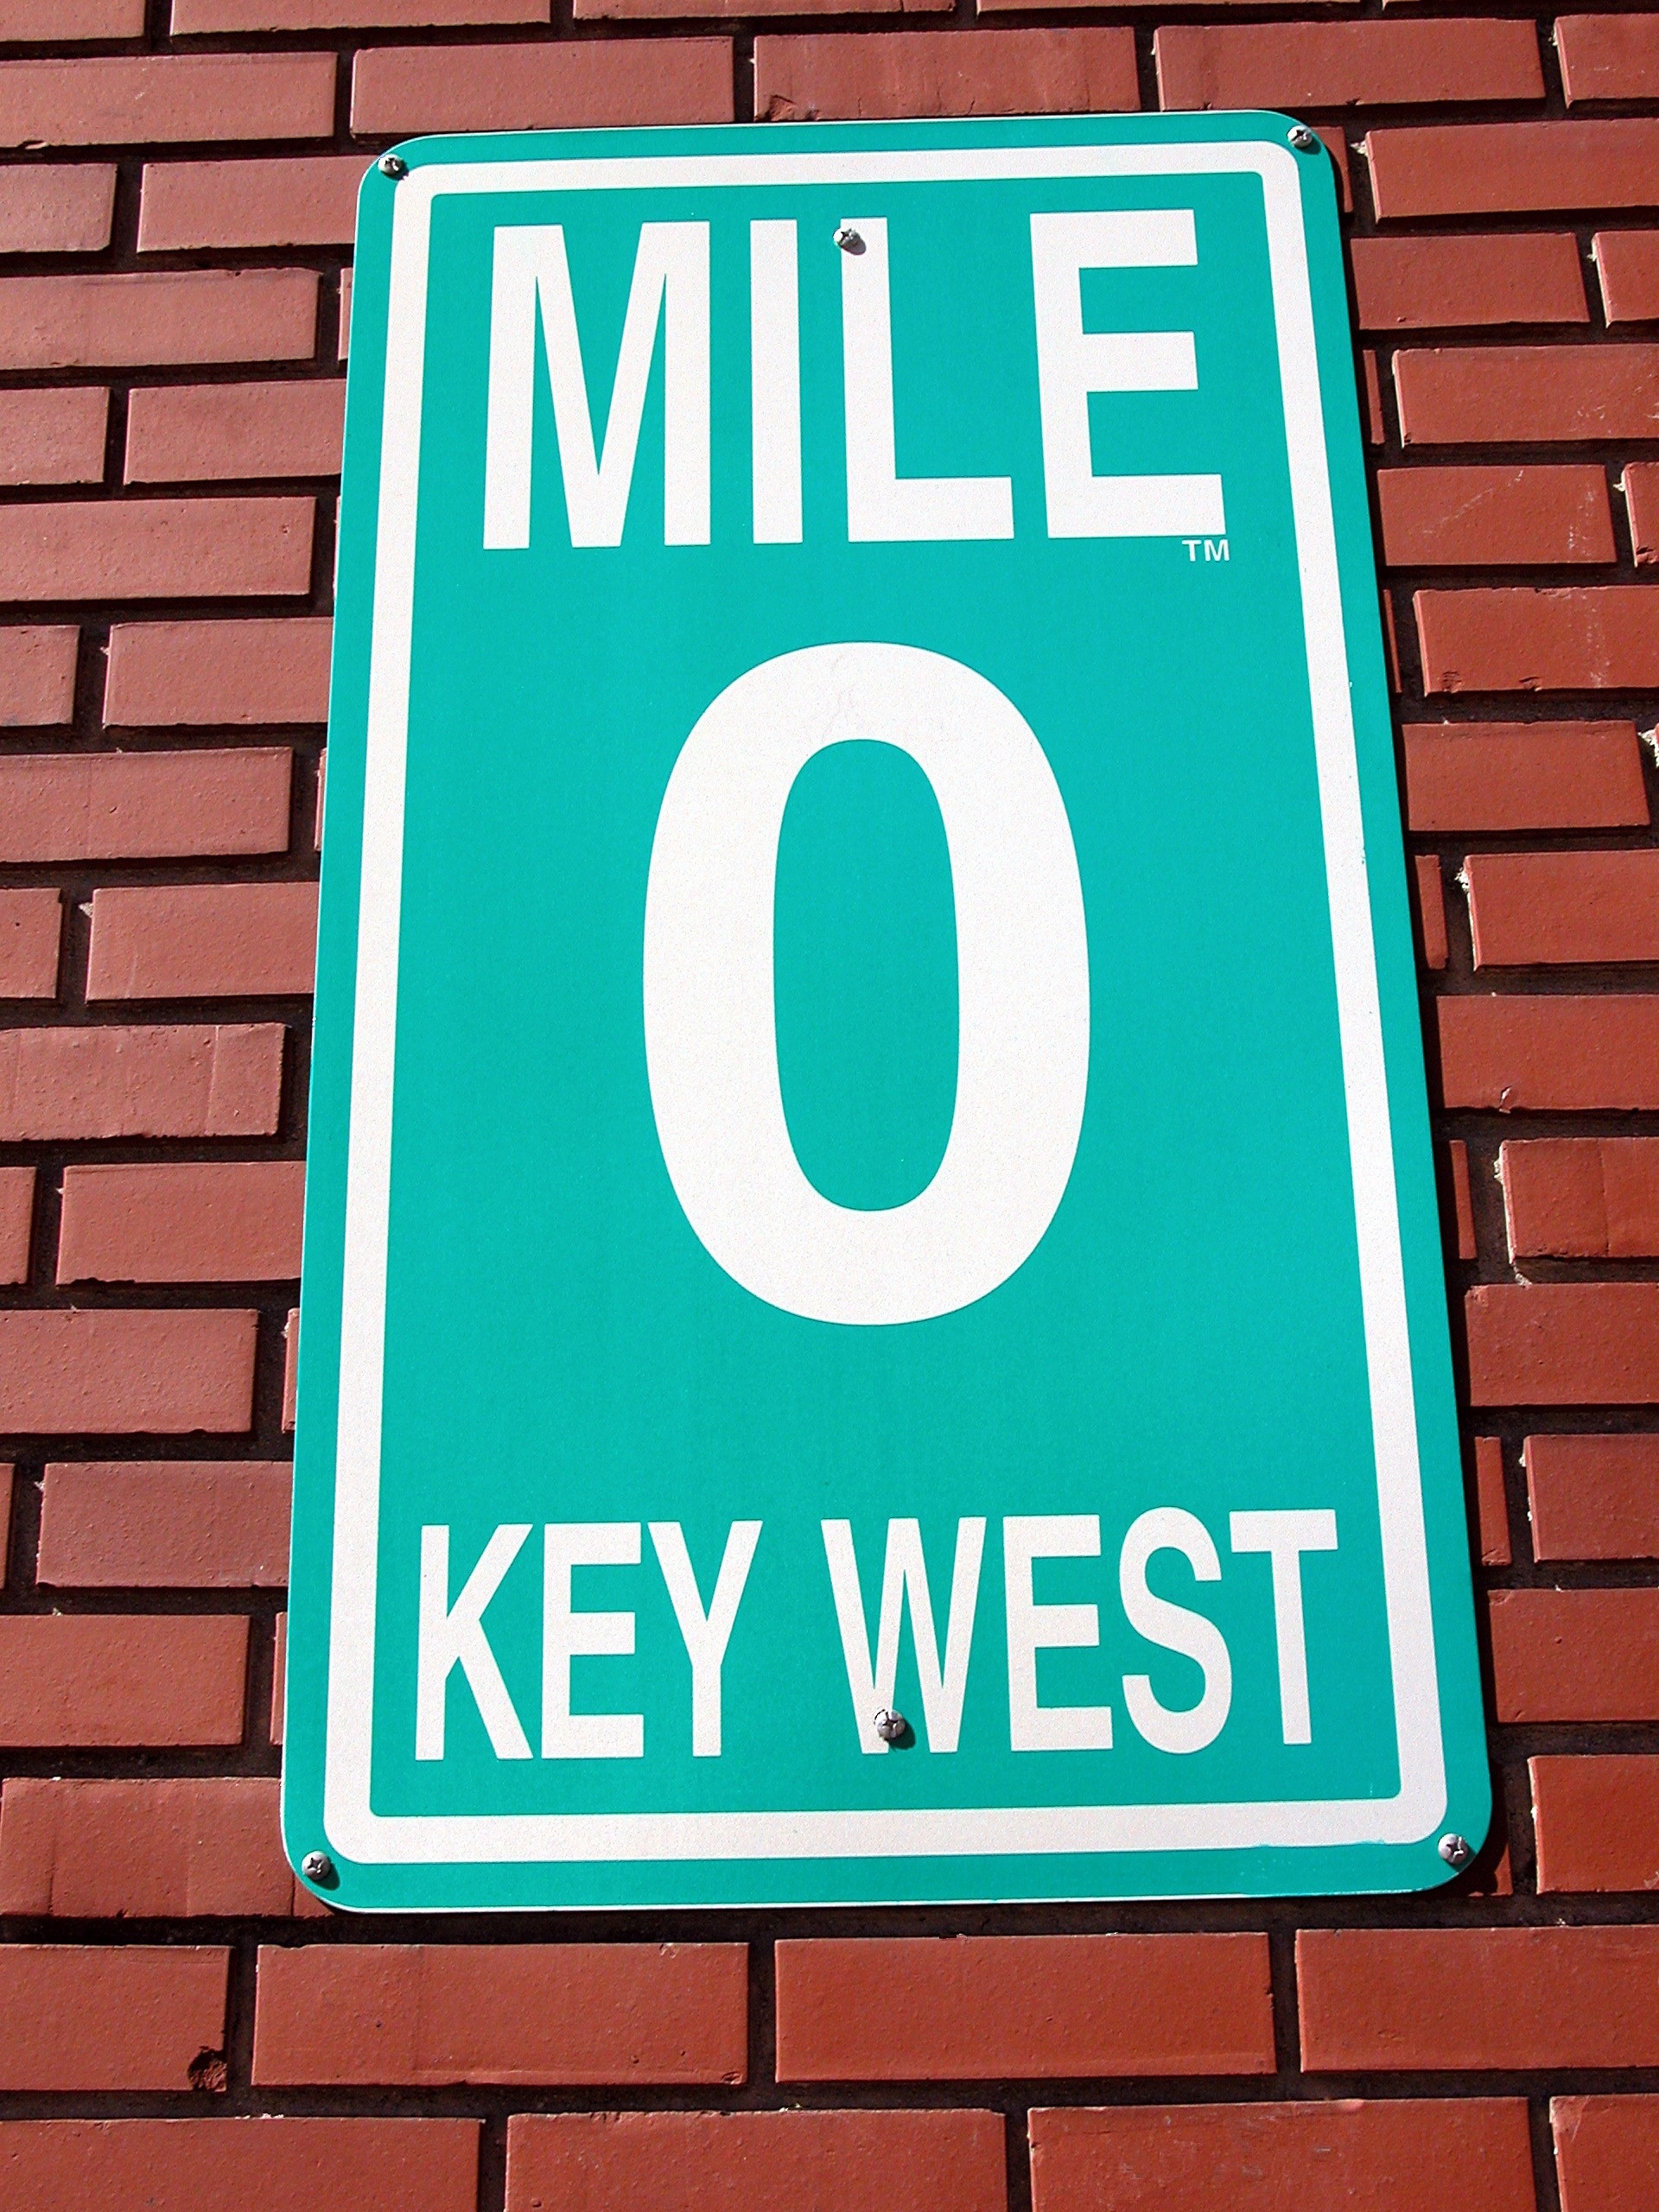
road, automobile, number, highway, advertising, vacation, tourist, travel, transportation, sign, direction, banner, usa, america, street sign, point, signage, neon sign, brand, font, south, west, place, background, roadway, marker, famous, historical, florida, backdrop, destination, traffic sign, key west, mile marker zero, vacation resort, automotive exterior, vehicle registration plate, house numbering